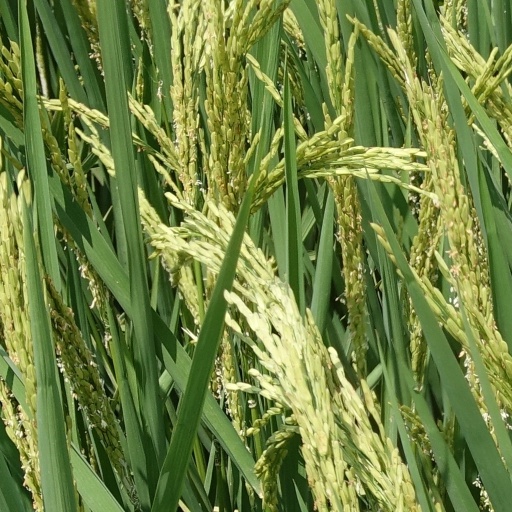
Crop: rice